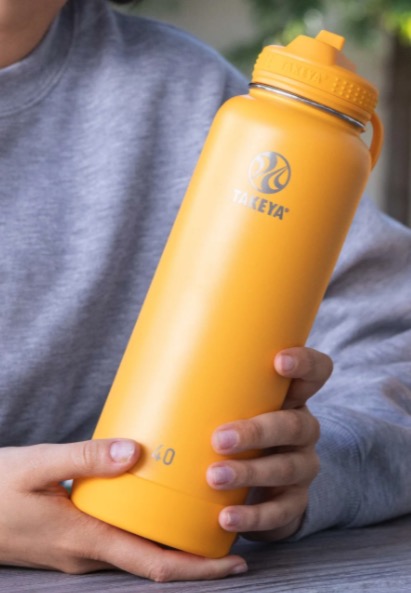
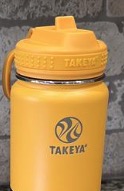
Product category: misc
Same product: yes